Port Townsend, Washington

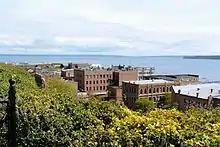
Port Townsend, Admiralty Inlet and Port Townsend Bay

Port Townsend is located on the Quimper Peninsula which extends out of the extreme northeastern end of the Olympic Peninsula, on the north end of a large, semi-protected bay. Port Townsend is adjacent to the Admiralty Inlet and a trio of state parks built on retired artillery installations (Fort Worden, Fort Casey, and Fort Flagler). The city and its surroundings are well-treed, with large Douglas fir dominant over many other tree species in the remaining wooded areas.